California mission project

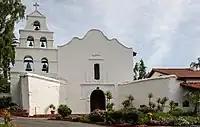
Mission San Diego de Alcalá in San Diego, California

The 21 Spanish missions in present-day California were built between 1769 and 1833 largely by indigenous Californian slaves at the behest of Spanish Franciscan priests who sought to evangelize them. The natives were forced to stay in the missions and were kept in squalid conditions, forced to work, and were severely malnourished. The mission Indians also experienced beatings, torture, and brandings at the hands of the friars. Approximately 62,000 indigenous Californians died from a combination of disease and severe mistreatment by the time the missions ceased operation in 1833.